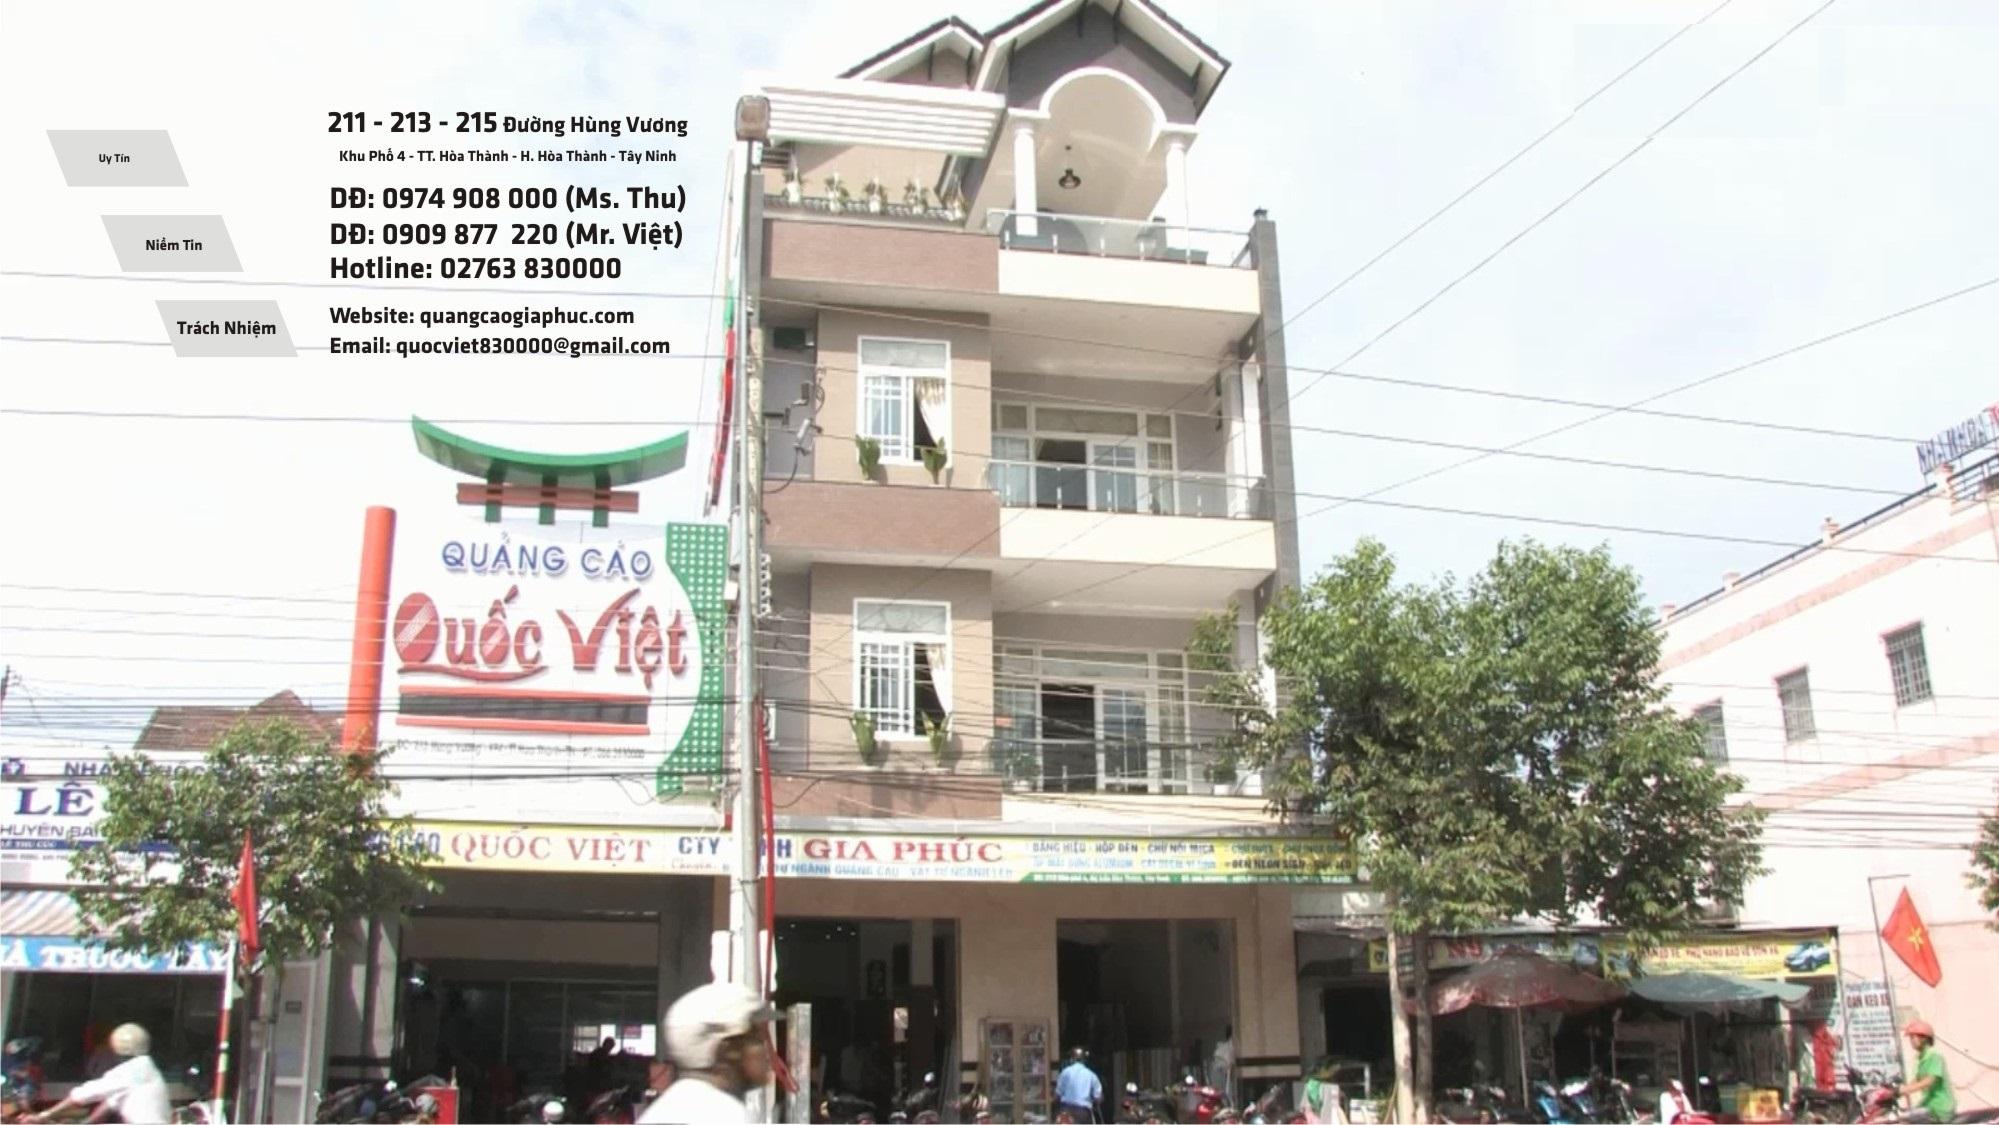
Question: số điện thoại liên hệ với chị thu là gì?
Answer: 0974908000